Stargate Atlantis

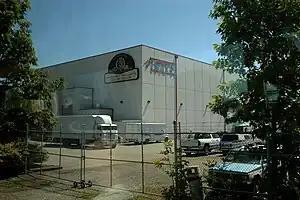
"Atlantis" was filmed at The Bridge Studios in Vancouver, British Columbia, Canada.

"Stargate Atlantis" was shot at Bridge studios in Vancouver and on location in several places in British Columbia. The Pemberton Glacier doubled for Antarctica during the opening flying sequence in series premiere "Rising". Lynn Valley Canyon was, for example, where the episode "Instinct" was filmed. At the end of the season, filming had become more expensive because of the 2008 financial crisis, which led to the decline of the value of the American dollar and rise of the Canadian dollar. When tasked with moving the "Stargate" sets from Vancouver to Los Angeles, Robert C. Cooper said he couldn't since all the "infrastructure" was in Vancouver, which would have made the move nearly impossible.